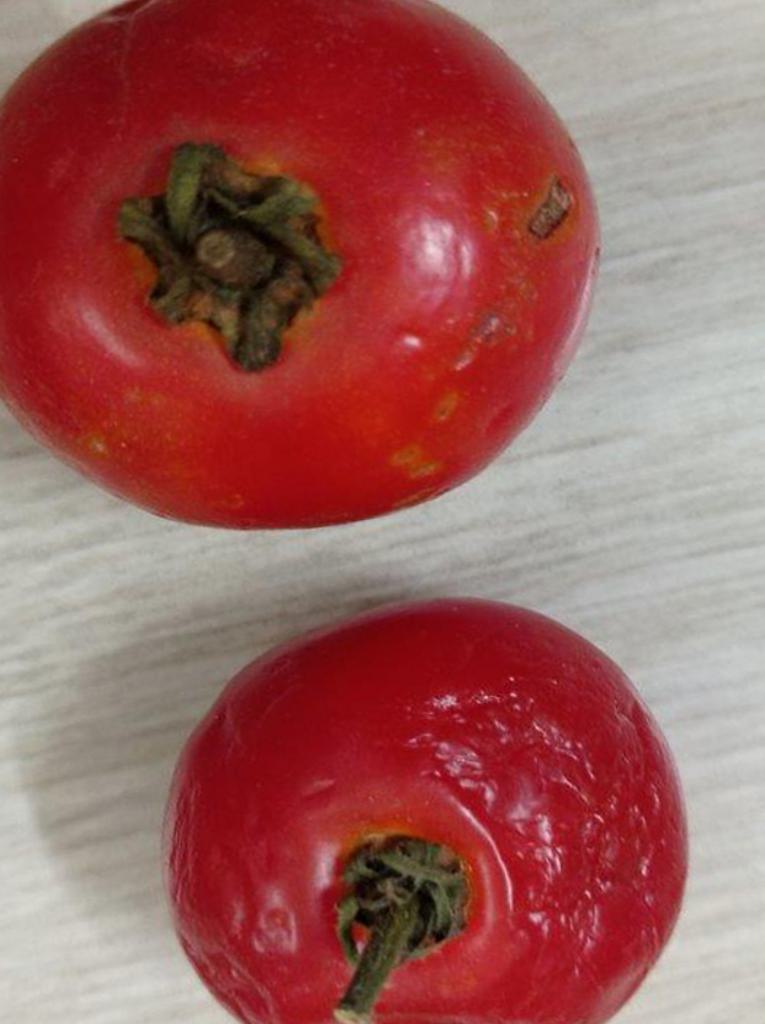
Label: Rotten